Merano Ice Trophy

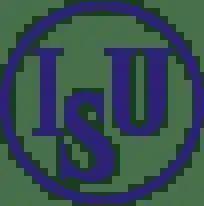

The Merano Ice Trophy Memorial Martina Barricelli is an annual international figure skating competition which is generally held in the spring in Merano, Italy. It is named in honor of former figure skater and coach Martina Barricelli, who died in 2021. It is organized by the Italian Ice Sports Federation and the "Associazione Sportiva Merano". Medals may be awarded in men's singles, women's singles, and pairs at the senior, junior, and novice levels.